World Food Day

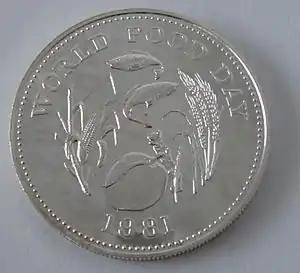
25 Philippine peso coin with World Food Day

The Government of Bangladesh has been involved through organizing a food festival.